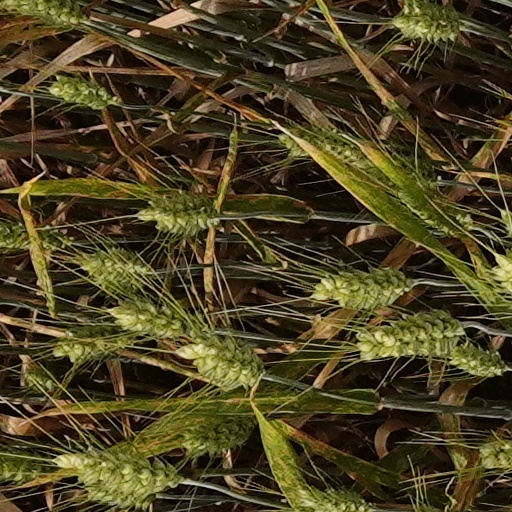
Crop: wheat